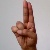
The image shows a hand gesture representing the letter 'U' in Indian Sign Language.